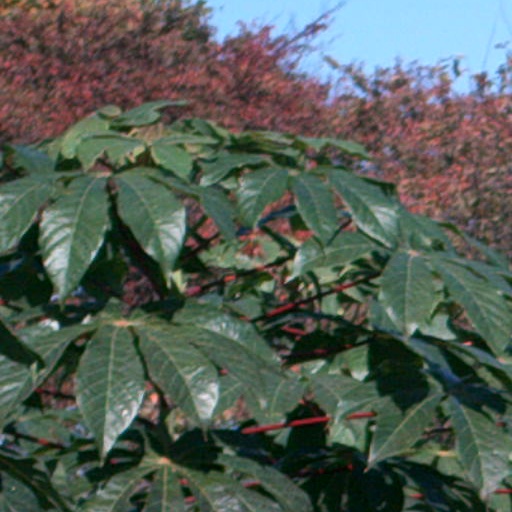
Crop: cassava